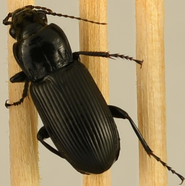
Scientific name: Pterostichus melanarius
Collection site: Woodworth Site (WOOD), plot WOOD_023